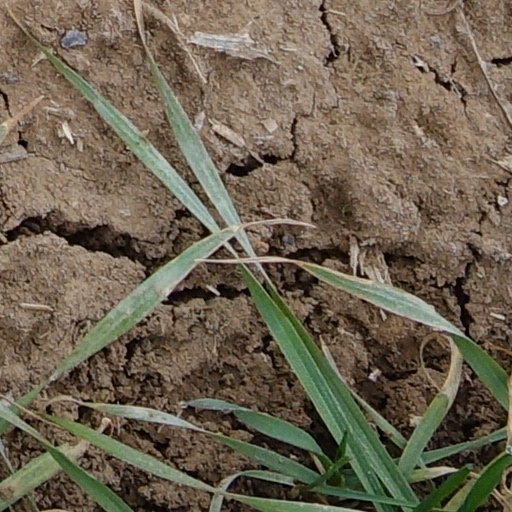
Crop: wheat